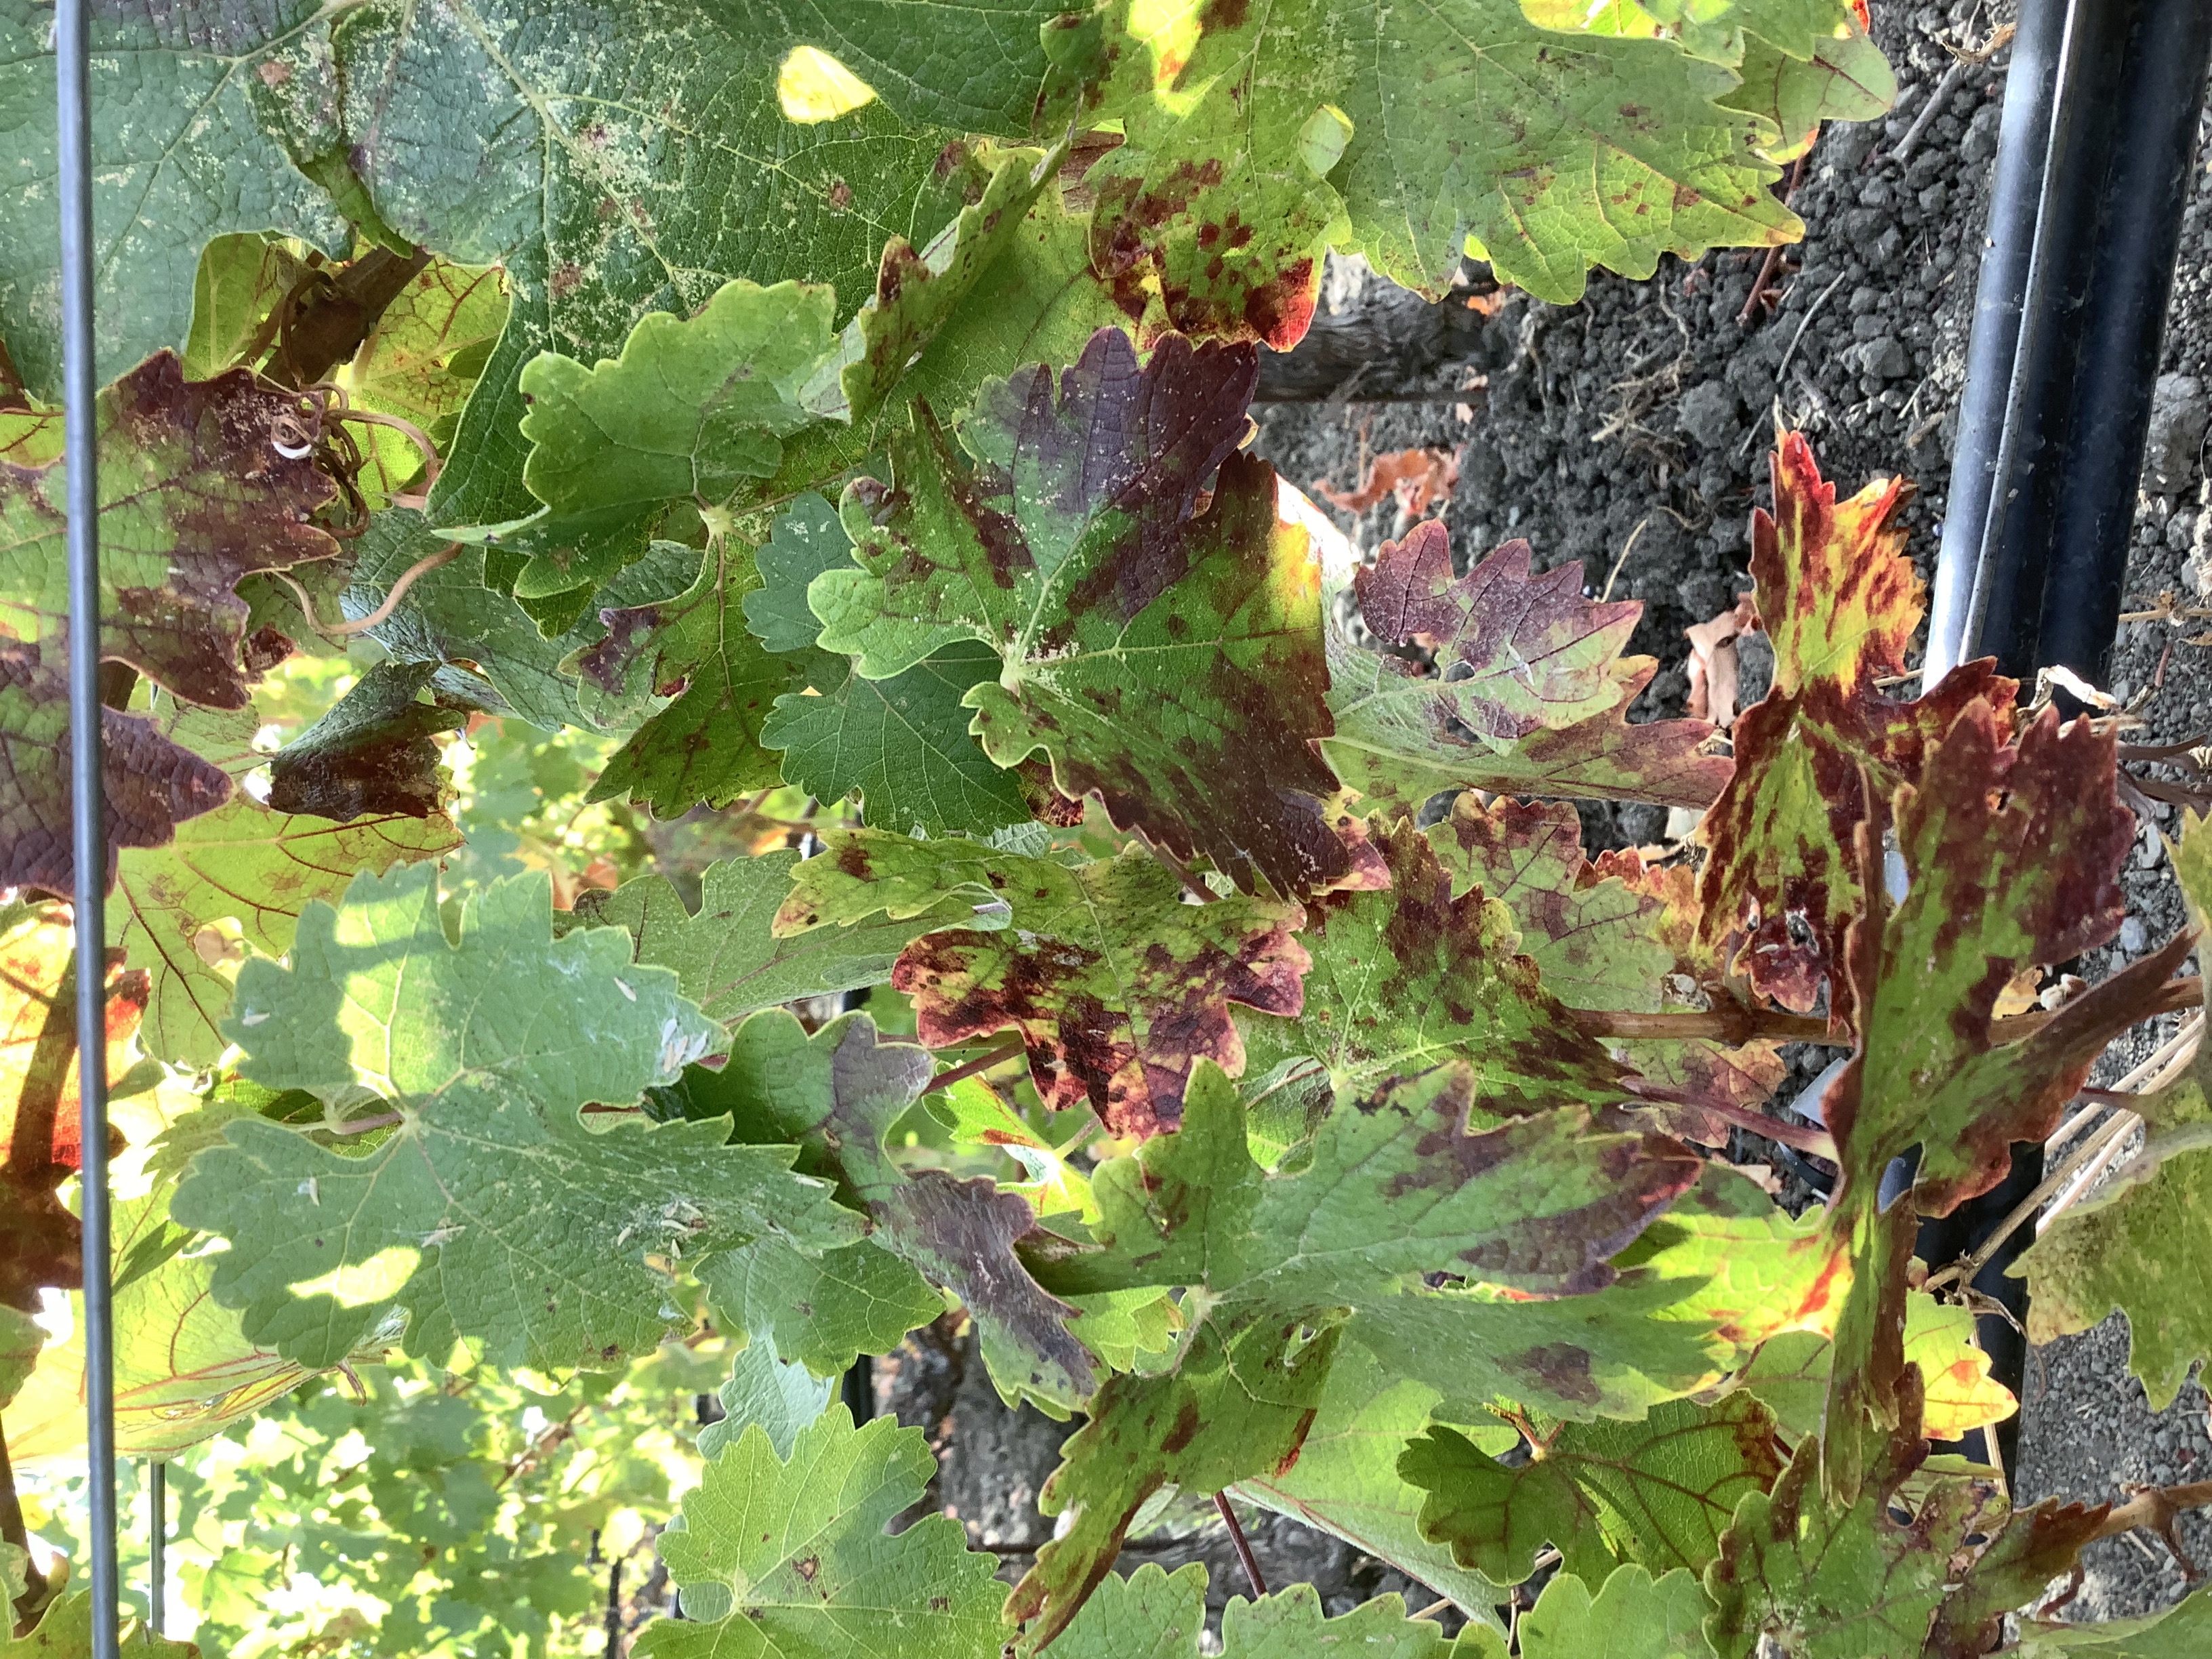
Label: Red Blotch